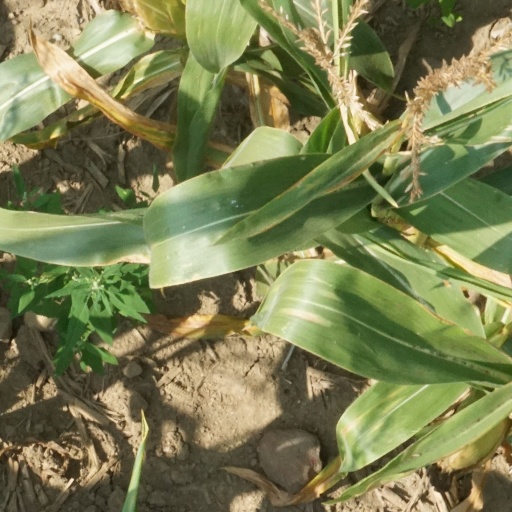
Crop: maize; corn